Tony Bennett (basketball)

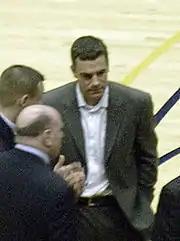
Bennett coaching Washington State in a game at Haas Pavilion against California

Tony Bennett accepted the position of head coach at Washington State when his father retired in 2006. Washington State's success immediately skyrocketed under the younger Bennett, and his 26 wins in both the 2006–07 and 2007–08 seasons tied a 66-year-old school record set by the team that reached the Championship Game of the 1941 NCAA tournament.